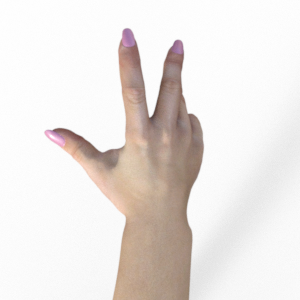
Label: scissors